William Fitzner

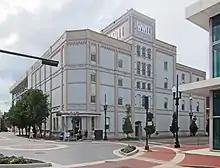
The former Weckerling Brewery in New Orleans, designed by Fitzner in 1888, now part of the National World War II Museum.

William Fitzner (Schoenlanke, Posen, Kingdom of Prussia, 184517 August 1914, New Orleans, Louisiana, US), was a German-American architect who practiced in New Orleans, Louisiana, between the 1850s and his death. He was one of the most prolific designers in the city during the late nineteenth century and a major contributor to the city's expansion in the decades after the American Civil War.